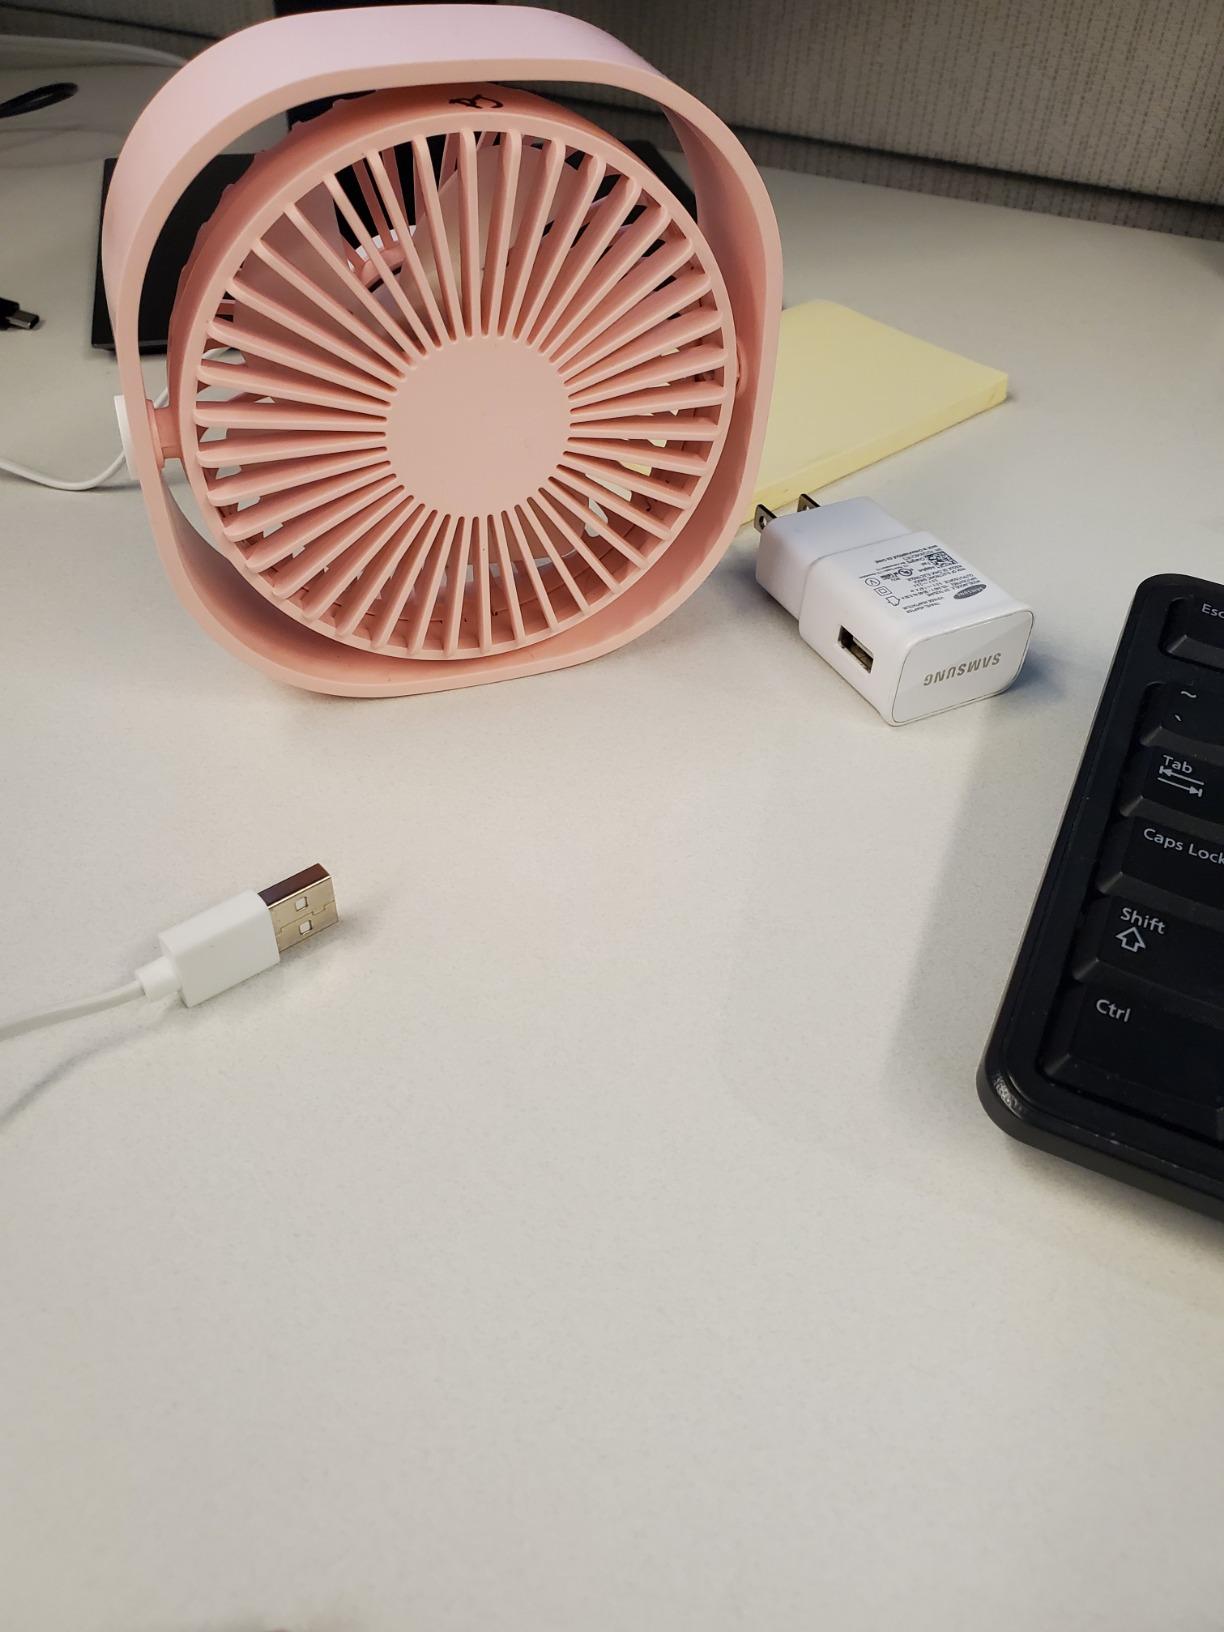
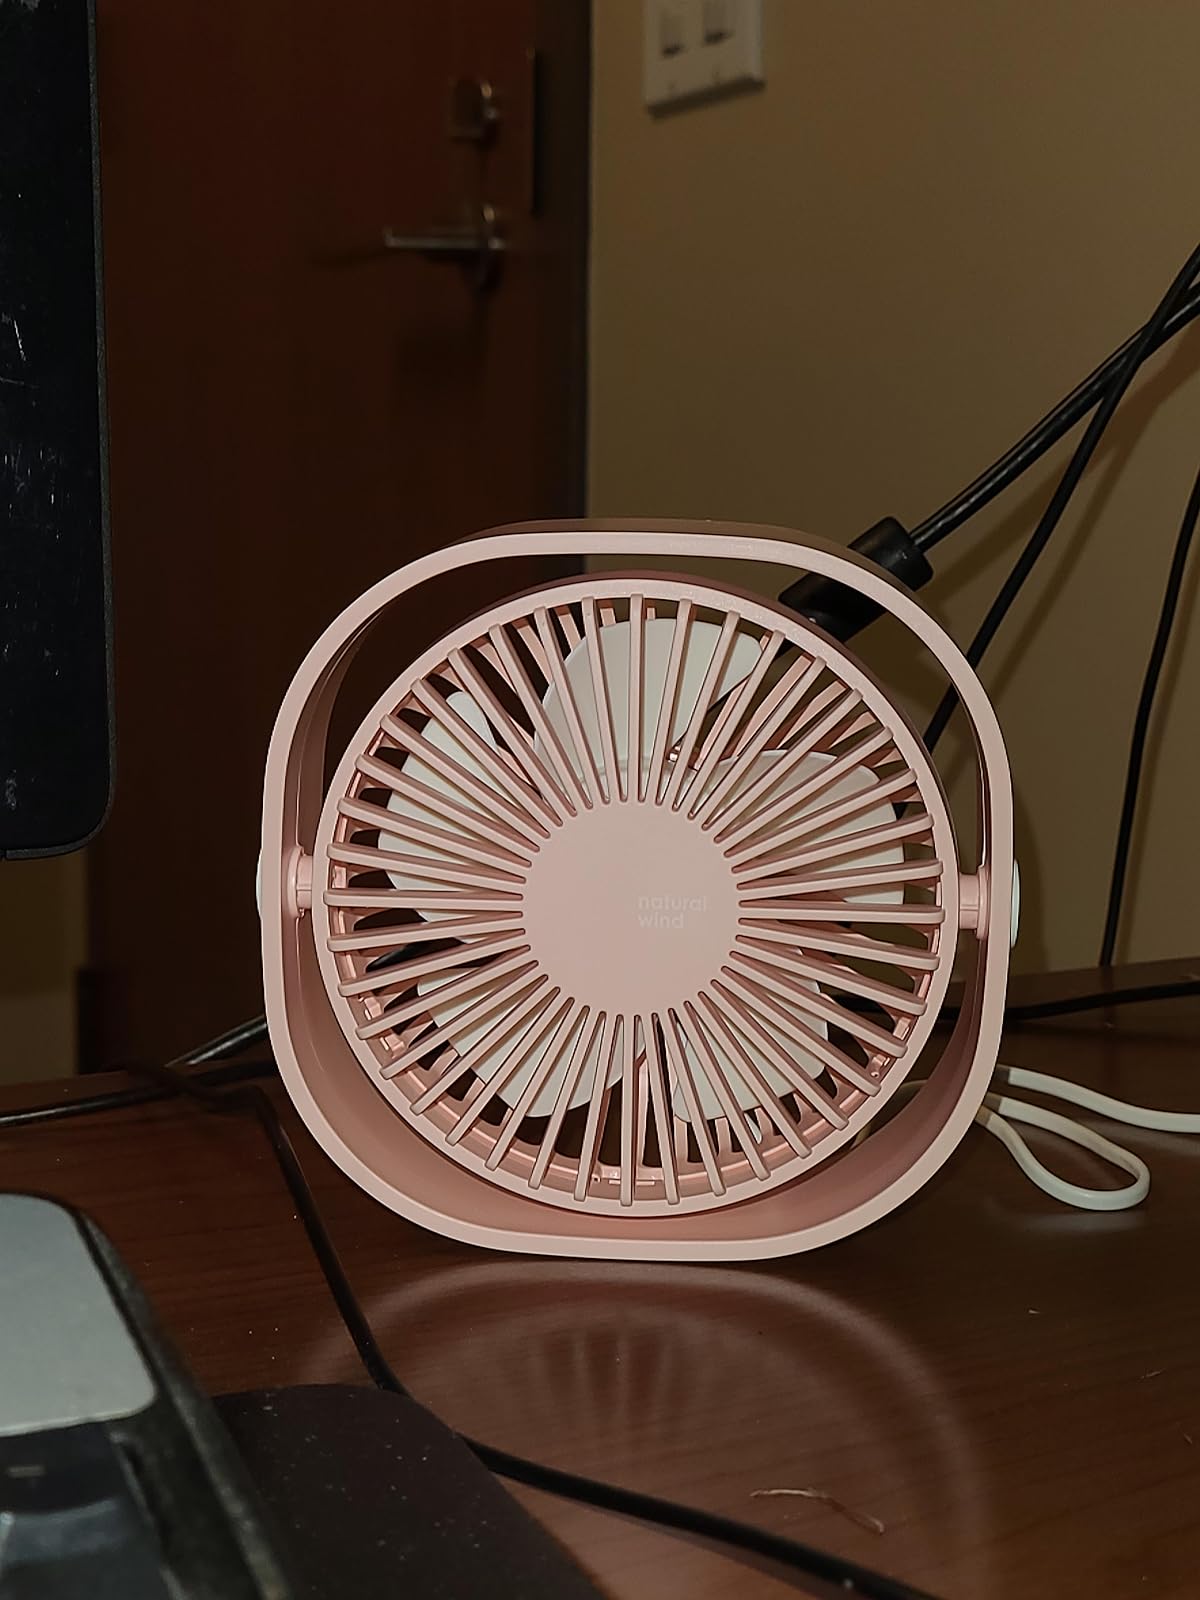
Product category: fan
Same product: yes